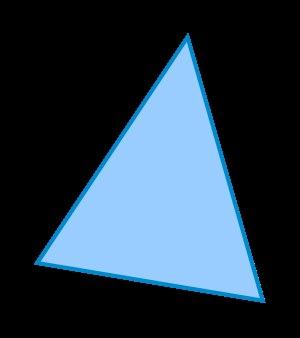
En géométrie euclidienne, un triangle est une figure plane, formée par trois points appelés sommets, par les trois segments qui les relient, appelés côtés, délimitant un domaine du plan appelé intérieur.